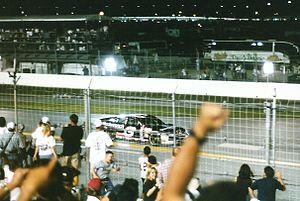
La Coke Zero Sugar 400 est une course automobile organisée par la NASCAR comptant pour le championnat des NASCAR Cup Series. Elle a lieu chaque année au Daytona International Speedway à Daytona Beach aux États-Unis.